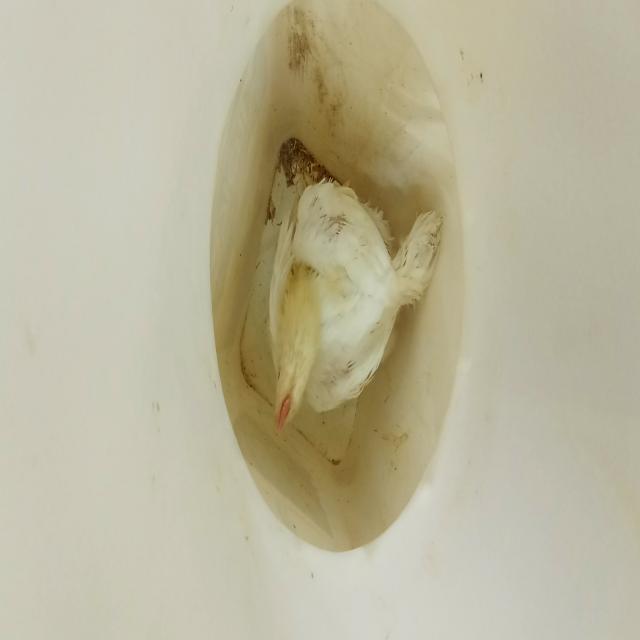
Weight: 1249 g